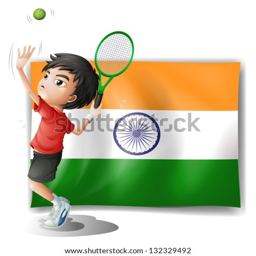
illustration of the flag and the tennis player on a white background